Exit Music (For a Film)

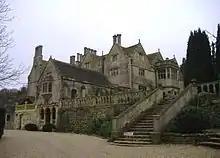
Yorke recorded the vocals for "Exit Music (For a Film)" in a staircase of the St. Catherine's Court manor.

Like several other tracks on their third album, "OK Computer", Radiohead recorded "Exit Music" in St Catherine's Court, a manor in Bath, Somerset. The vocals feature natural reverberation achieved by recording on a stone staircase. Yorke likened the opening, which features his singing paired with acoustic guitar, to Johnny Cash's 1968 live album "At Folsom Prison". Mellotron choir and other electronic voices are used throughout. The song climaxes with the entrance of drums and distorted bass run through a fuzz pedal. The climax was an attempt to emulate the sound of the trip hop group Portishead, but in a style that the bassist, Colin Greenwood, called more "stilted and leaden and mechanical". The song concludes by fading back to Yorke's voice, acoustic guitar and Mellotron.